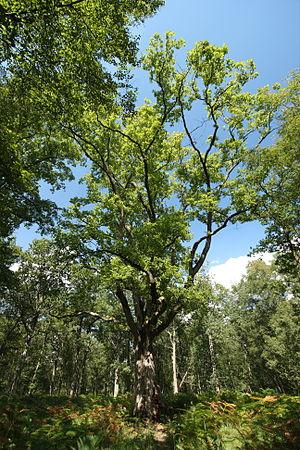
Le chêne des grès, dans la forêt de Pontarmé. Essence
La forêt de Chantilly est un massif forestier de 6 344 hectares situé sur le territoire de seize communes des départements de l'Oise et du Val-d'Oise, à 37 kilomètres au nord de Paris.